Samuel Lucas (1805–1870)

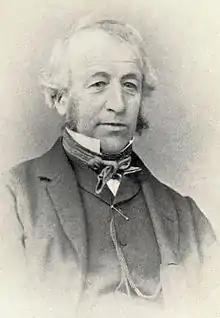

Samuel Lucas (1805–1870) was a British brewer and amateur painter based in Hitchin.